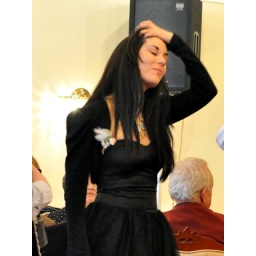
Beli Condor girl in black (1)